McLaren F1 GTR

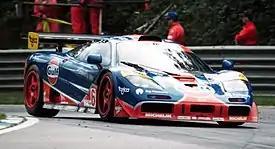
The 1996 F1 GTR of Gulf Racing at Brands Hatch.

Gordon Murray, creator of the McLaren F1, originally saw his creation as the ultimate road car, with no intention to take the car racing. Although the car used many racing technologies and designs, it was felt that the car should be a road car first, without any intent built into the creation of the car to modify it into a racing car.